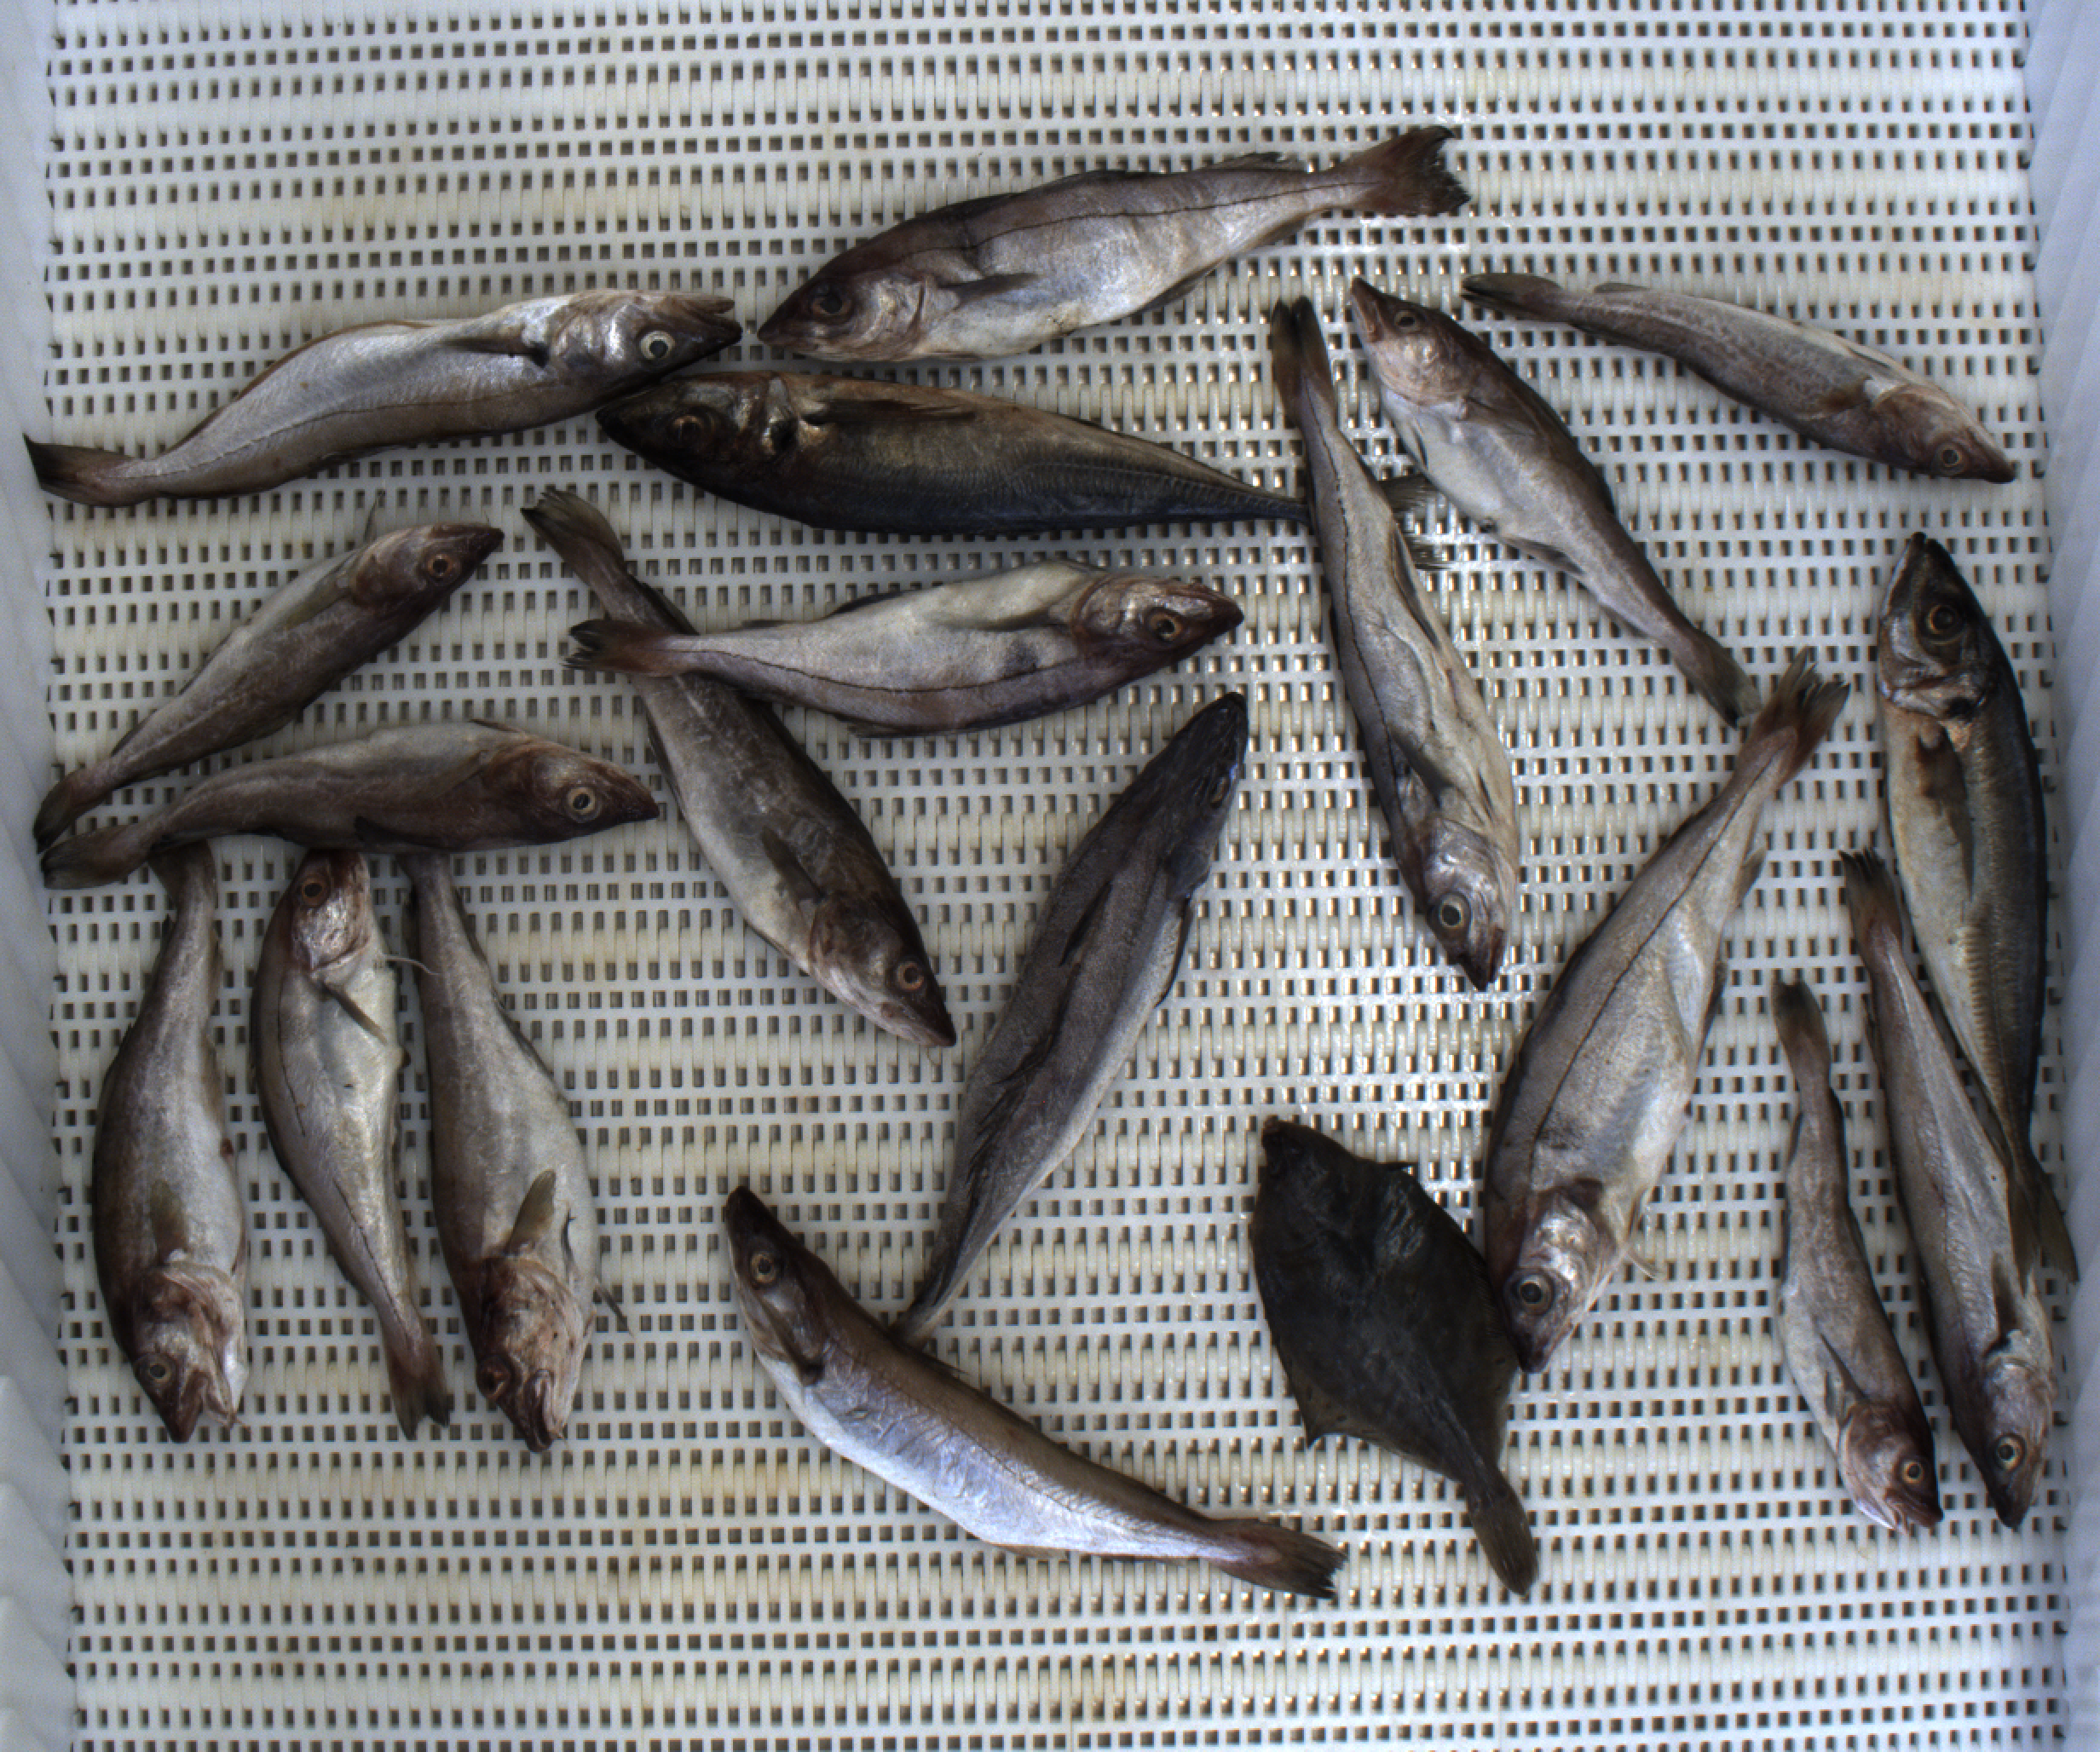
Total fish: 20
Cod: 8
Haddock: 5
Whiting: 3
Hake: 1
Horse mackerel: 2
Saithe: 0
Other: 1